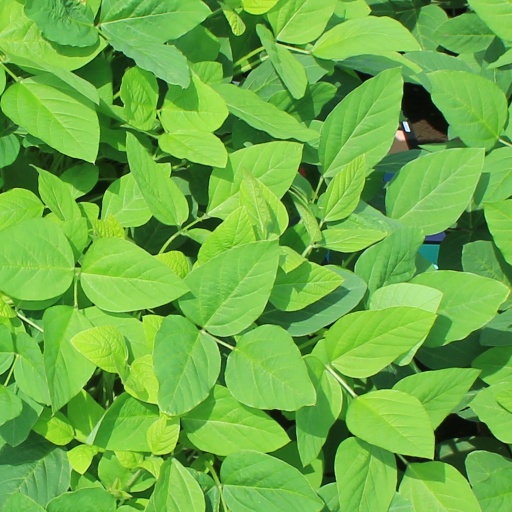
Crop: soybean